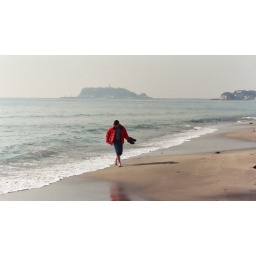
Arne walking in the sand